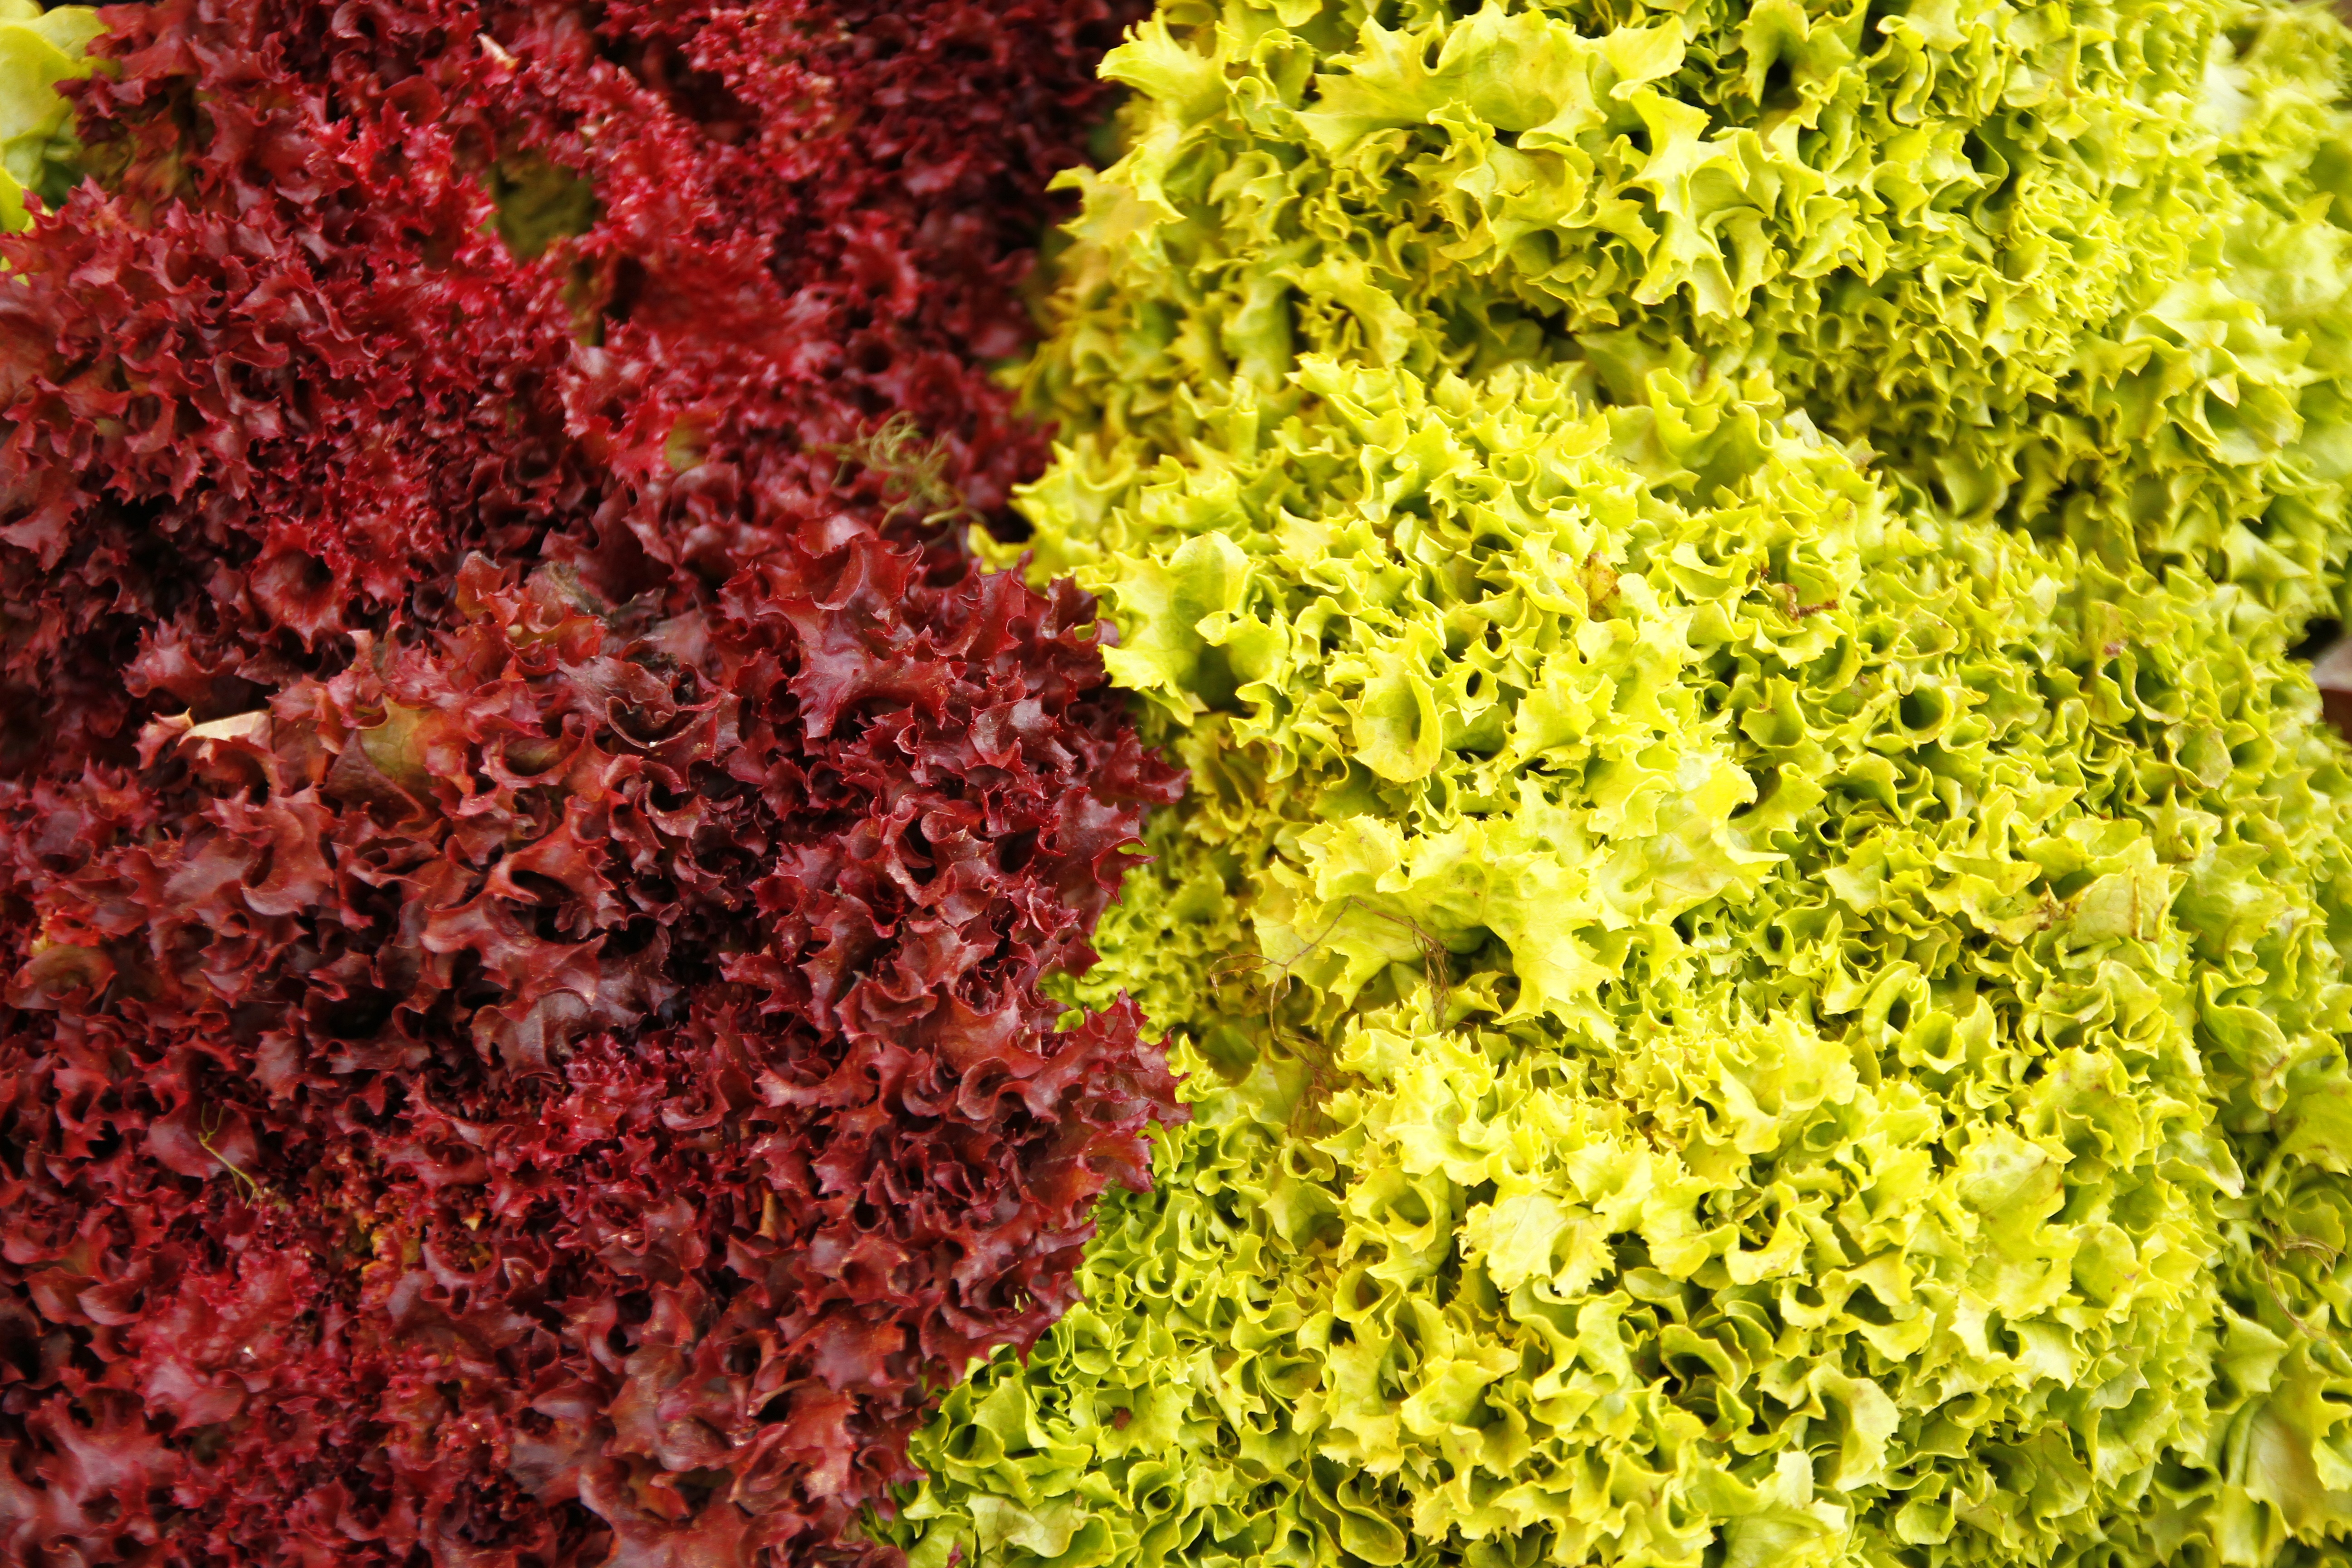
tree, plant, leaf, flower, purple, food, green, produce, vegetable, soil, flora, lettuce, shrub, oak, curly, chicory, flowering plant, cichorium intybus, land plant